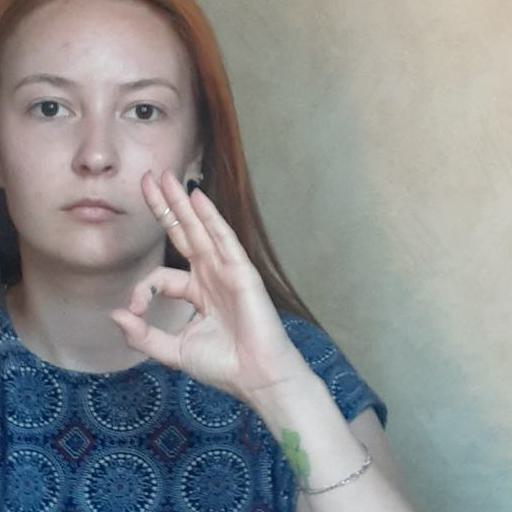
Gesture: ok